Taiyo Sugiura

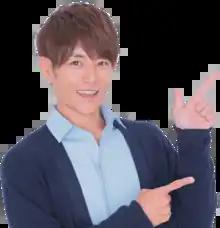

Sugiura was born in Okayama, Japan. He has a brother, Takao (太雄), who is two years younger. Sugiura attended Neyagawa 1st Junior High School (Neyagawa Middle School) and Osaka Sangyo University Senior High School, where he graduated from in 1999.